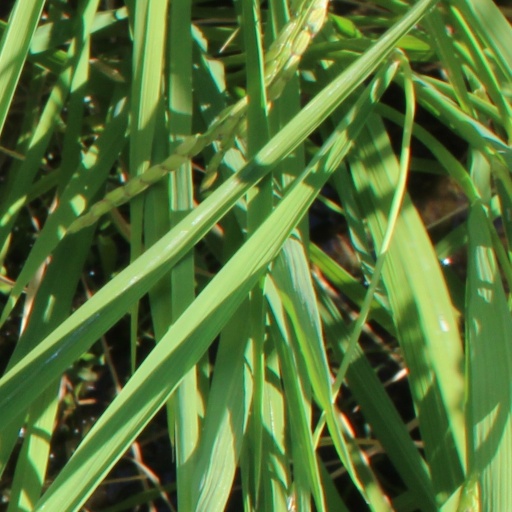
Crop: rice